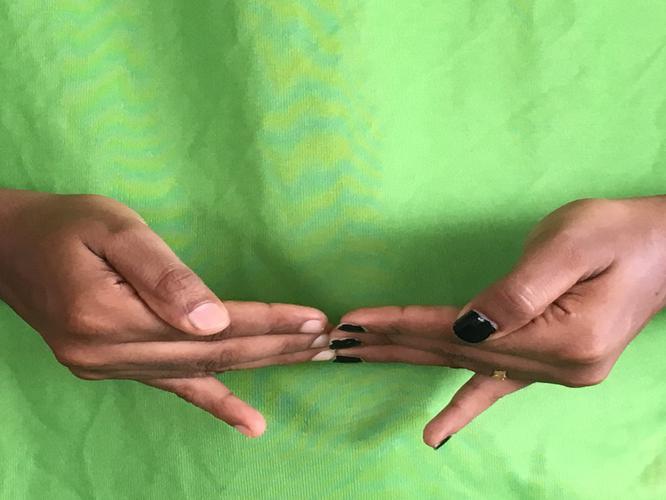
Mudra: Khatva
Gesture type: double_hand